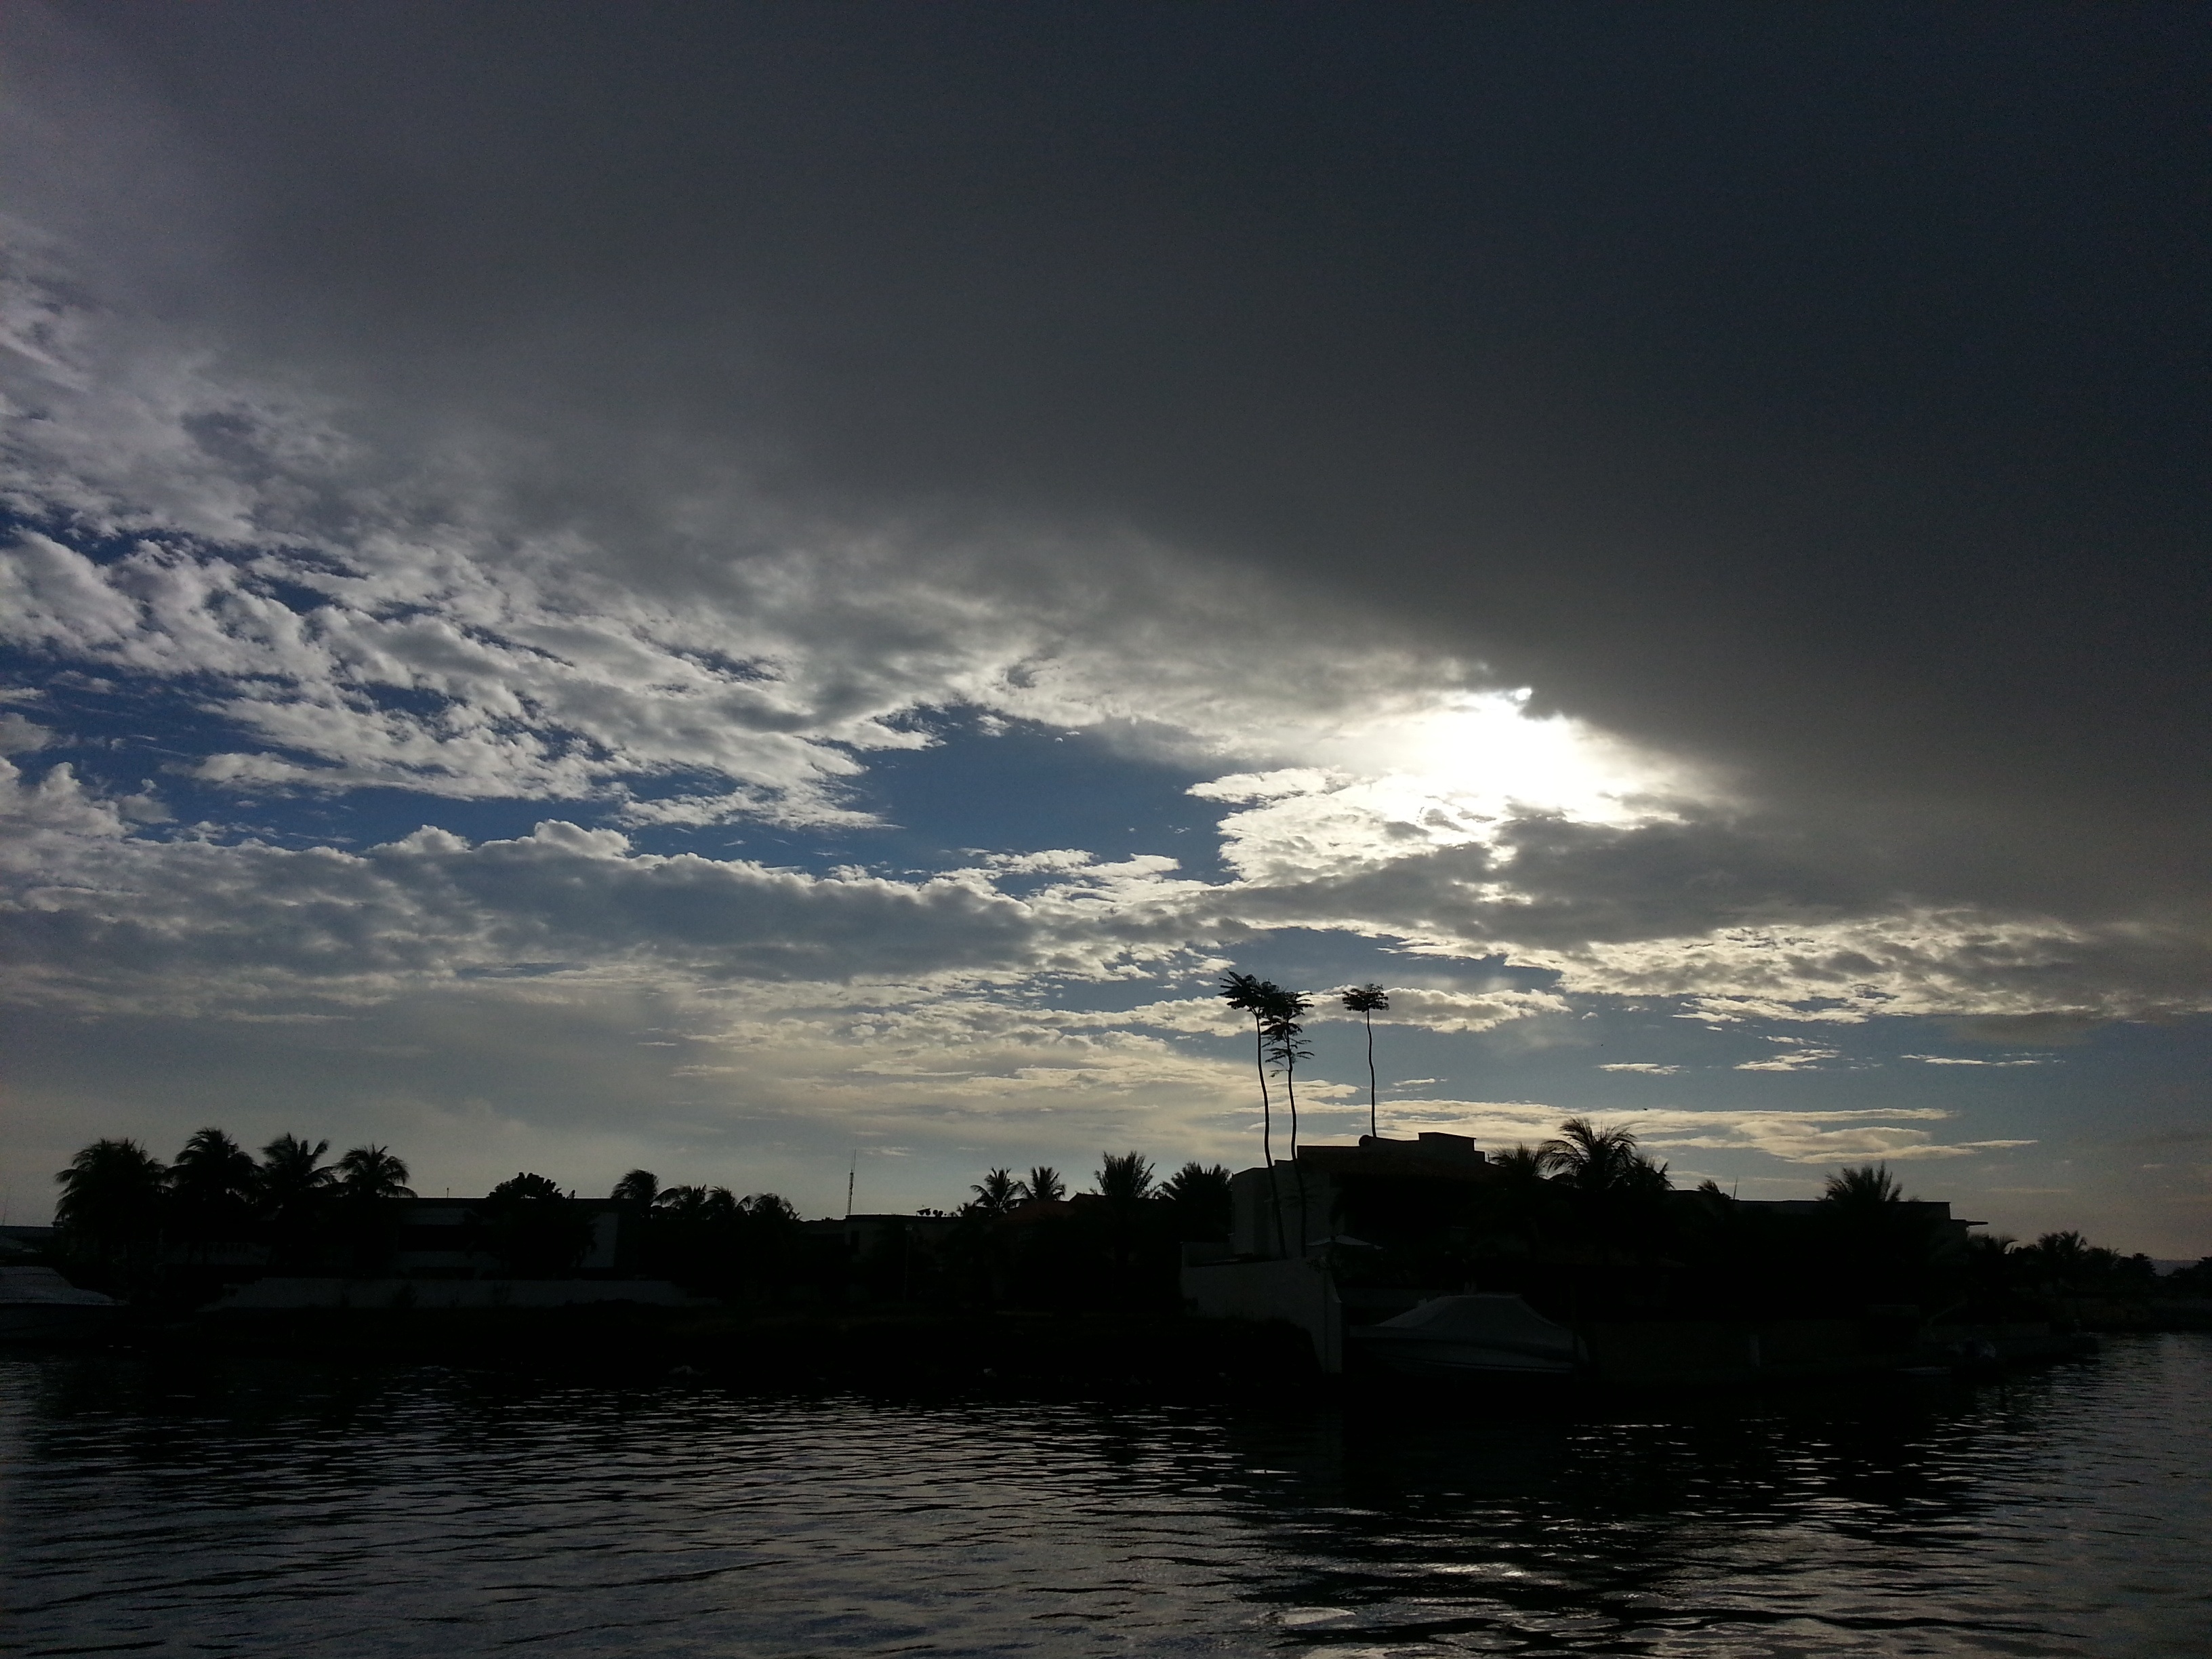
landscape, sea, coast, nature, ocean, horizon, cloud, sky, sun, sunrise, sunset, sunlight, morning, wave, lake, dawn, dusk, evening, reflection, vehicle, bay, meteorological phenomenon, atmospheric phenomenon